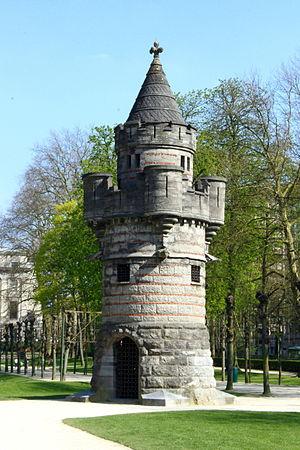
Tour Beyaert (1880), parc du Cinquantenaire, Bruxelles, Belgique. Architecte
Le parc du Cinquantenaire est un parc de Bruxelles, en Belgique.